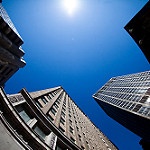
Label: buildings